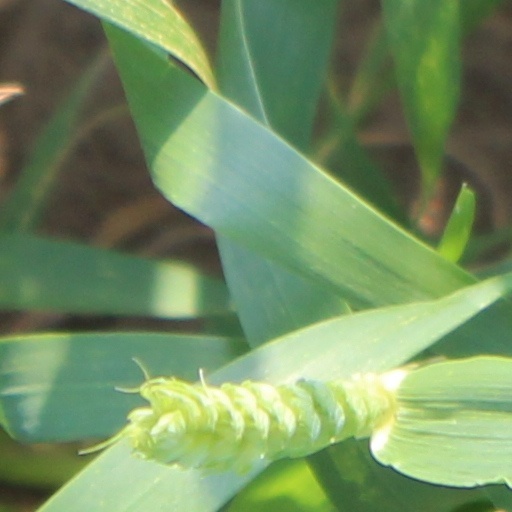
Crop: wheat